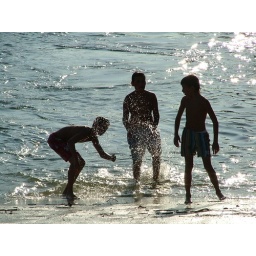
Boys having a refreshing bath in river Douro on a hot hot hot day, Porto.